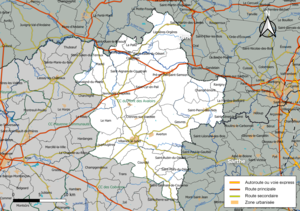
Carte géographique de la Communauté de communes du Mont des Avaloirs, département de la Mayenne, France. Composition au 1er janvier 2019.
La communauté de communes du Mont des Avaloirs est une communauté de communes française, située dans le département de la Mayenne et dans la région Pays de la Loire.